Shining Force

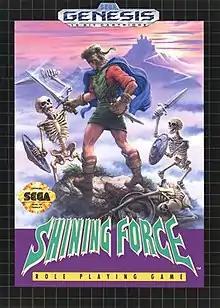
North American cover art

Shining Force is a 1992 turn-based tactical role-playing game for the Sega Genesis console. It is the second entry of the "Shining" series of video games, following "Shining in the Darkness". While primarily a traditional fantasy-themed game, it contains some science fiction elements.